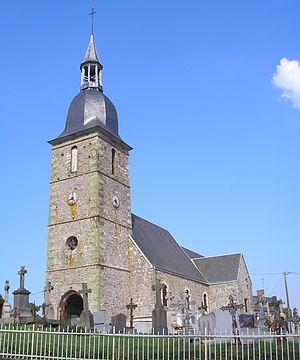
Lassy (Normandie, France). L'église Saint-Rémy.